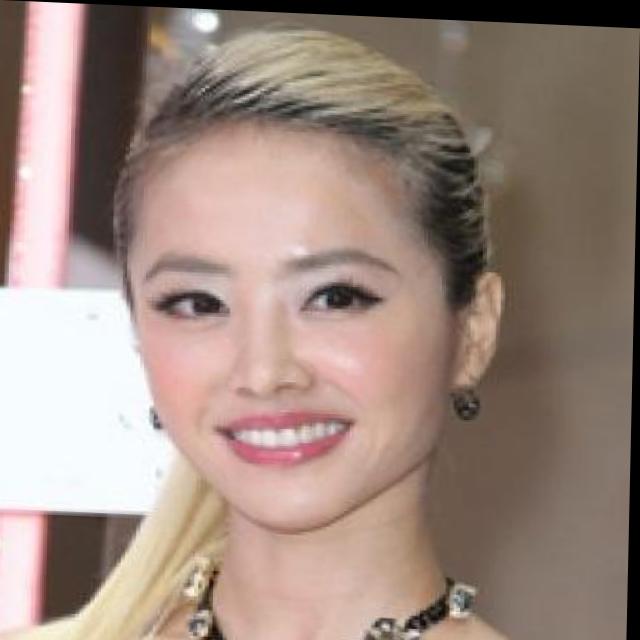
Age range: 21-44